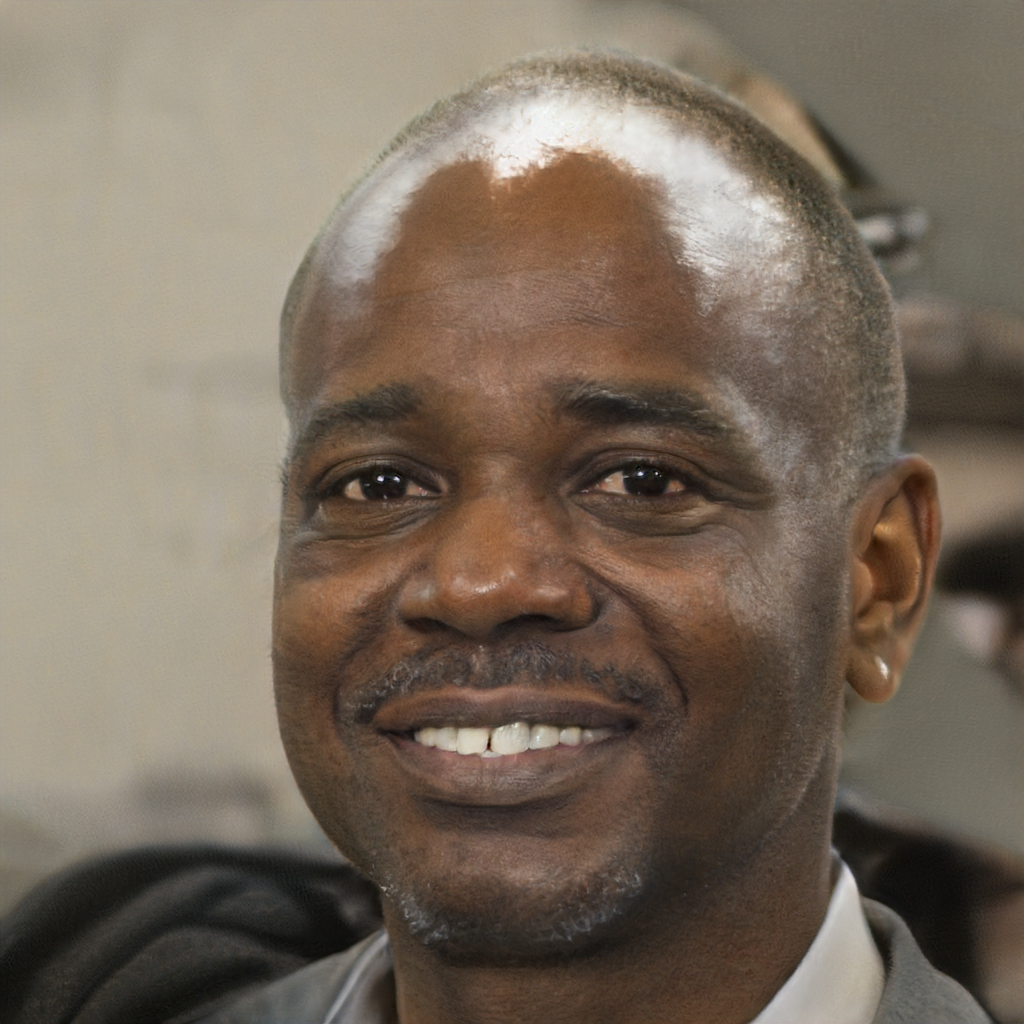
Gender: Male